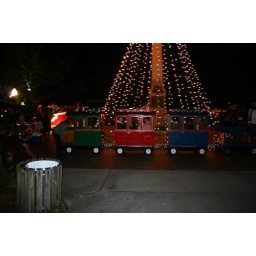
Coming back, he's in the green car 12/15